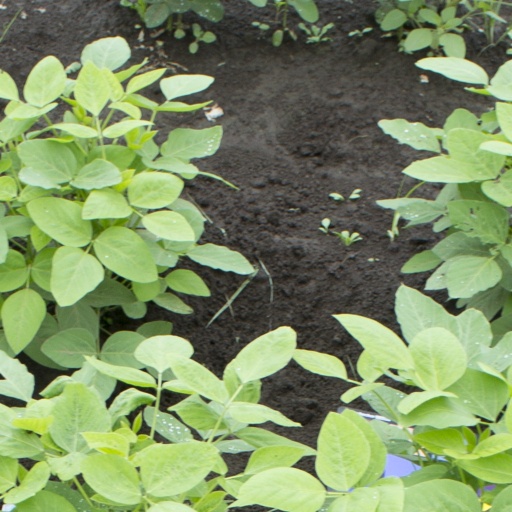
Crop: soybean